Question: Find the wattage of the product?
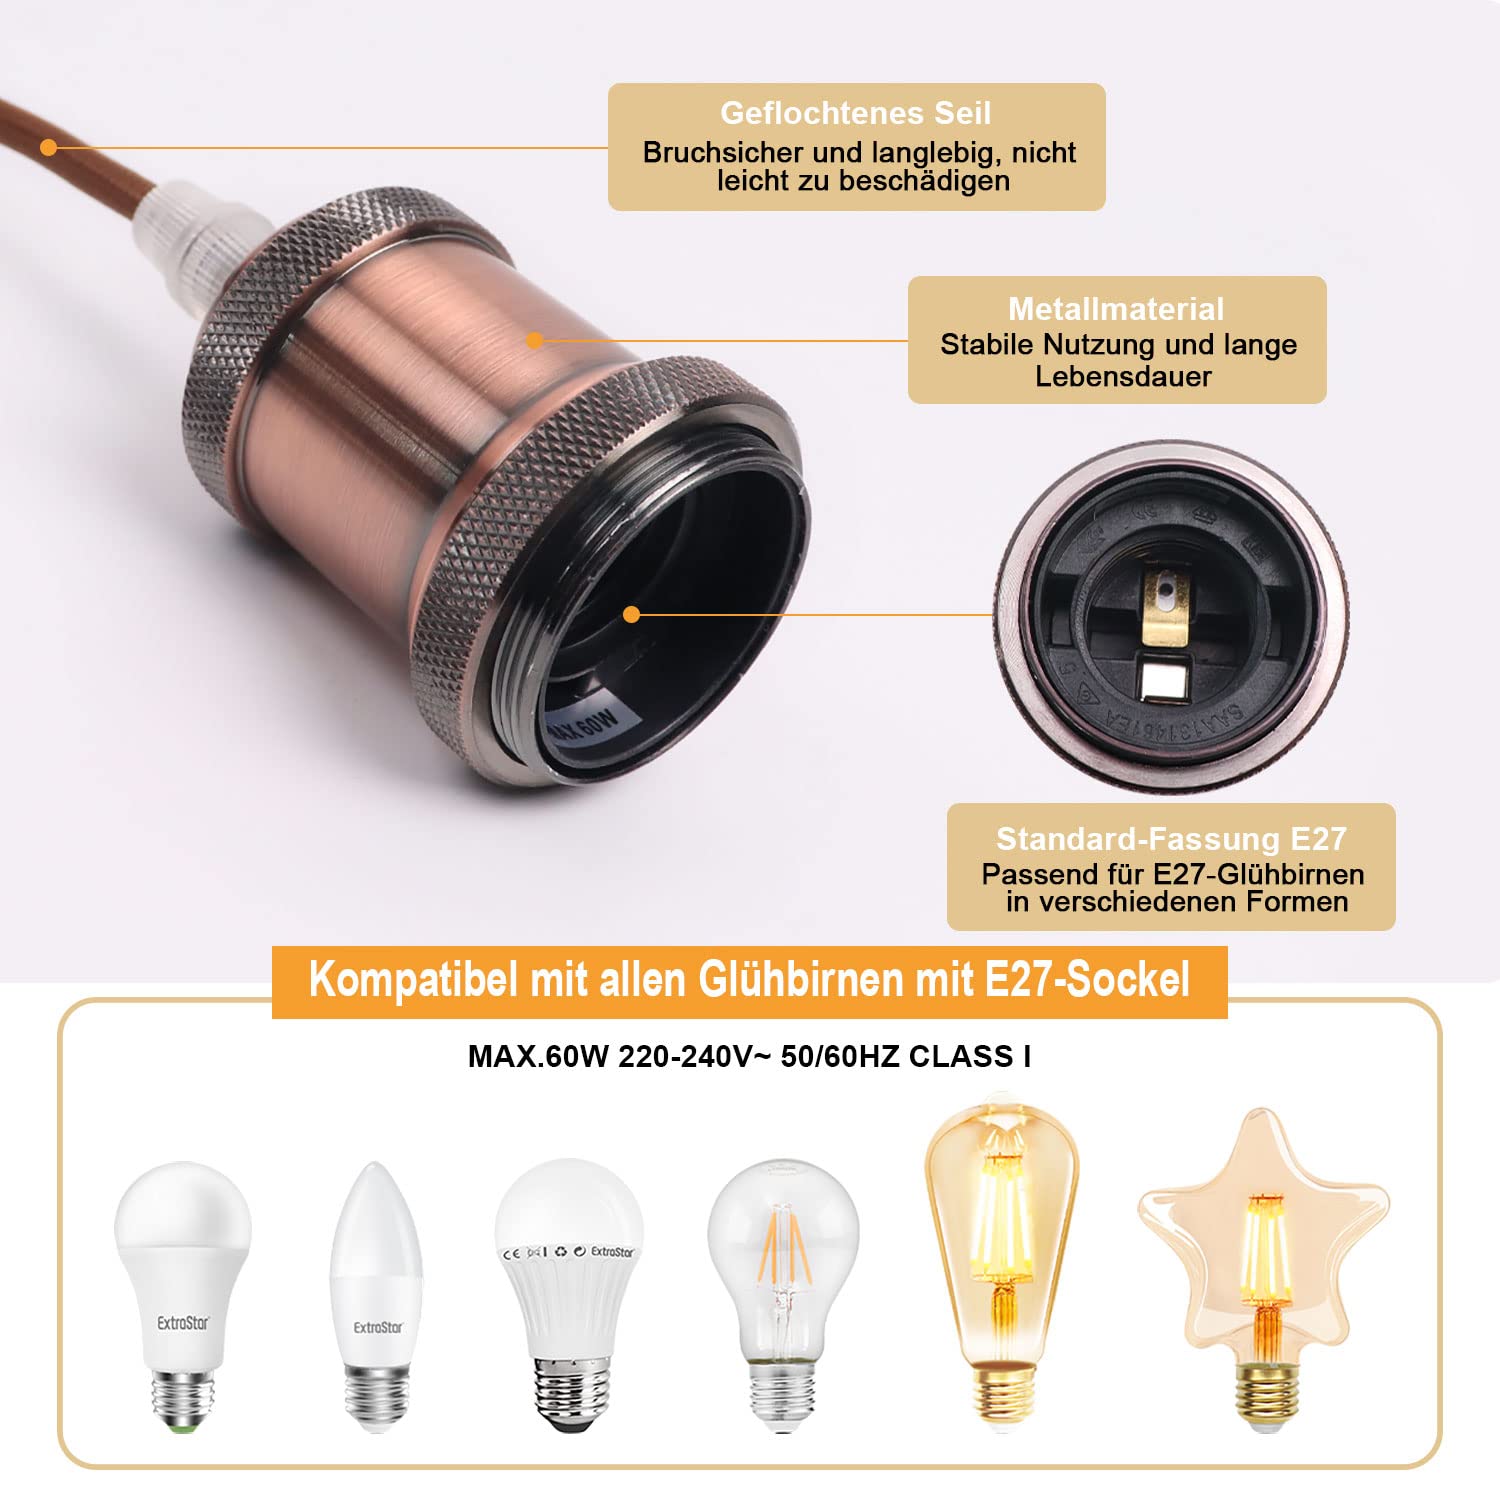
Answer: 60.0 watt